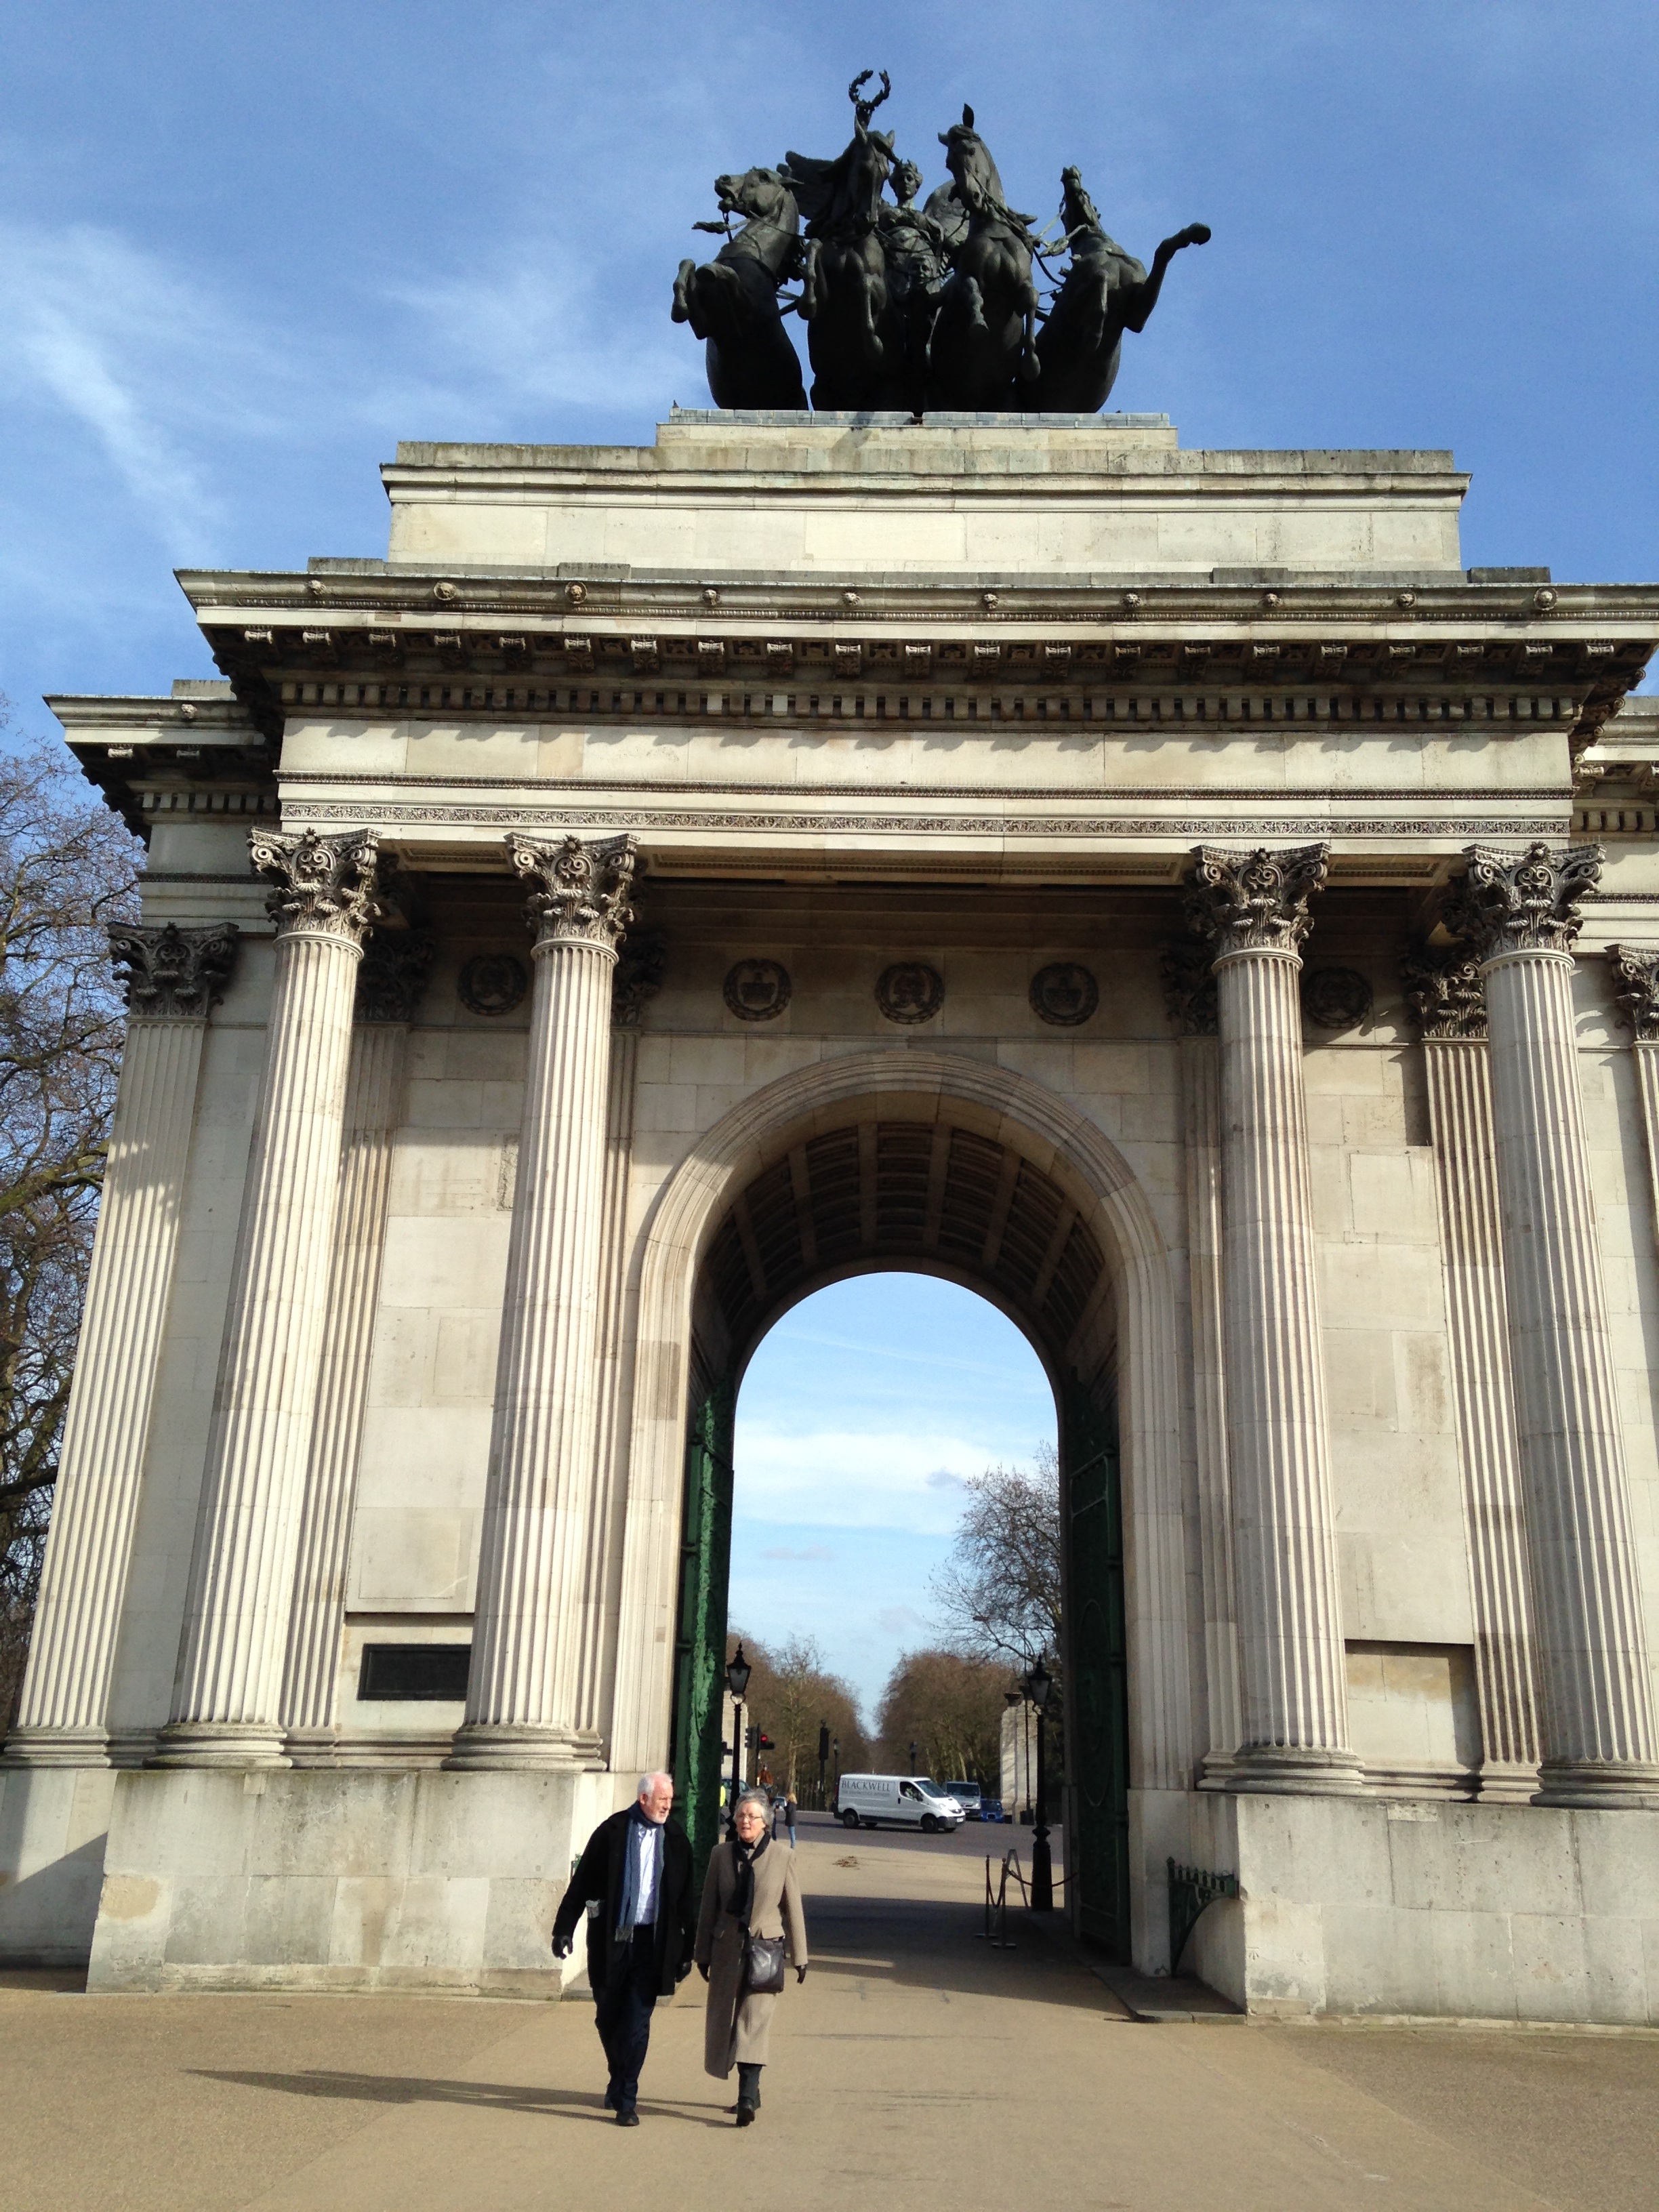
architecture, structure, palace, monument, travel, arch, column, landmark, facade, uk, england, london, tourist attraction, triumphal arch, ancient history, ancient roman architecture